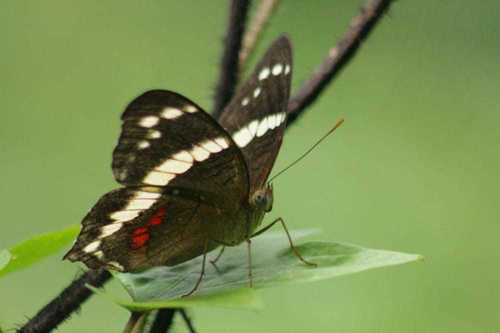
Scientific name: Anartia fatima
Common name: Banded peacock
Family: Nymphalidae
Order: Lepidoptera
Pollinator type: Primary pollinator
Habitat: Open areas and gardens
Geographic range: South America
Conservation status: Least Concern